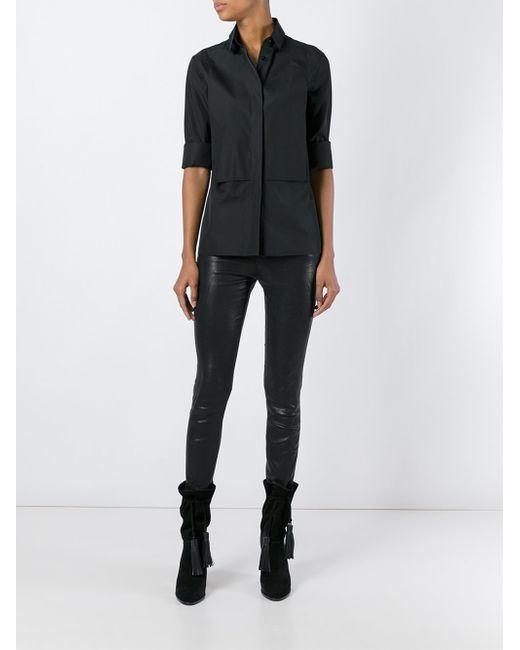
Schlichte Langarmbluse und Lederhose ganz in Schwarz, Alltagskleidung